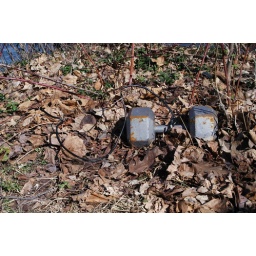
On the ground lies one of the barbels used to sink Carroll's prized entry in the race.